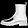
Label: Ankle boot